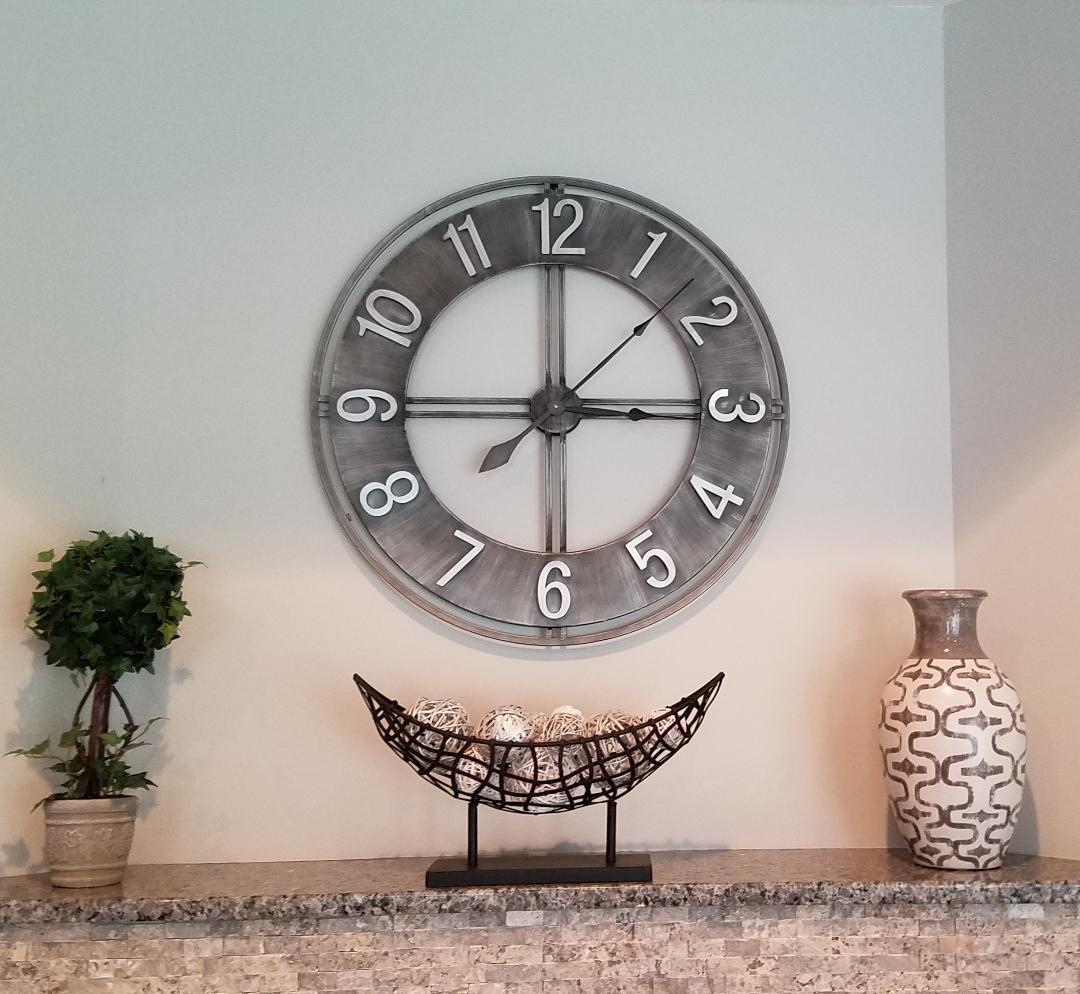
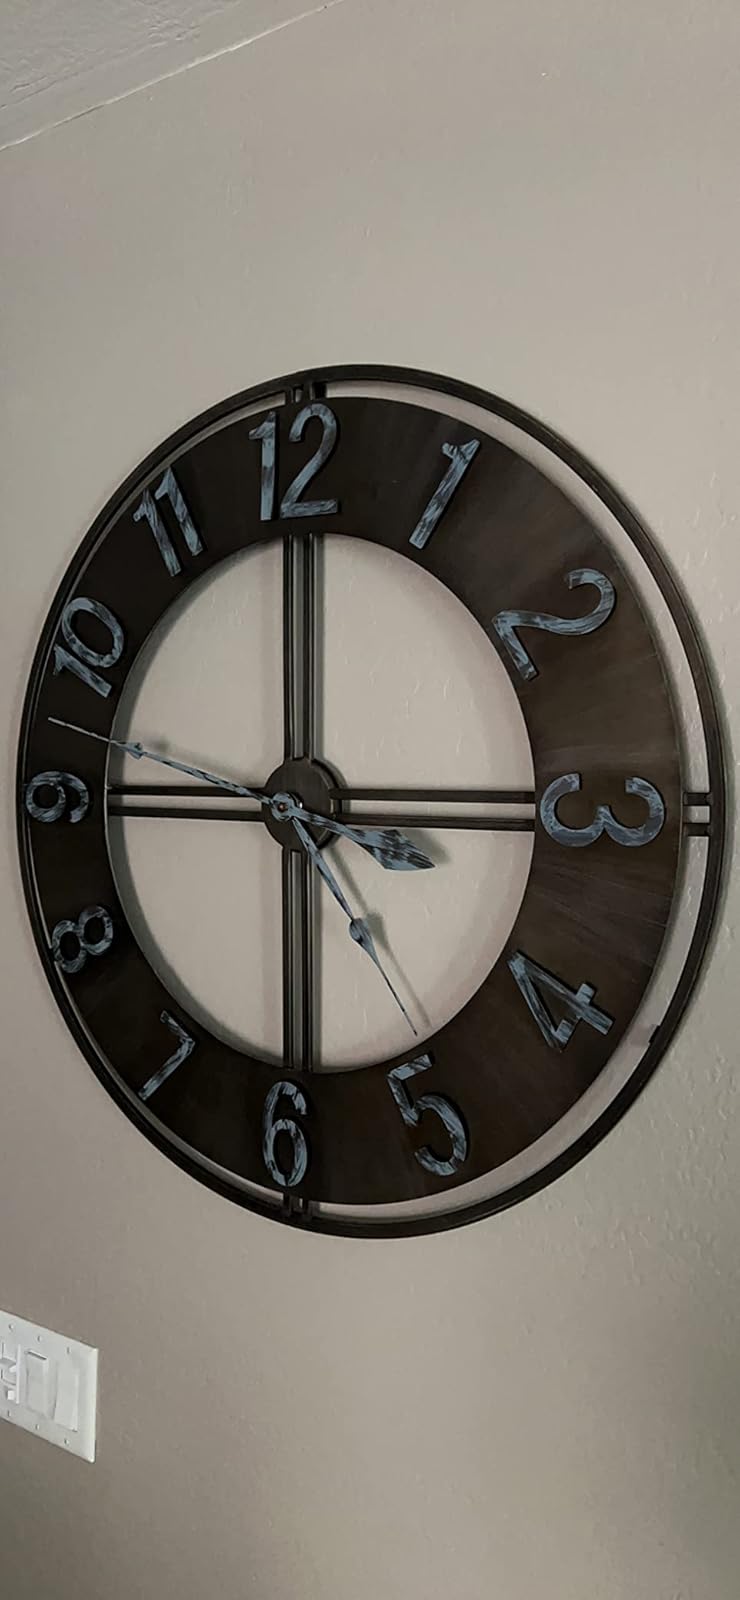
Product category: clock
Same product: yes